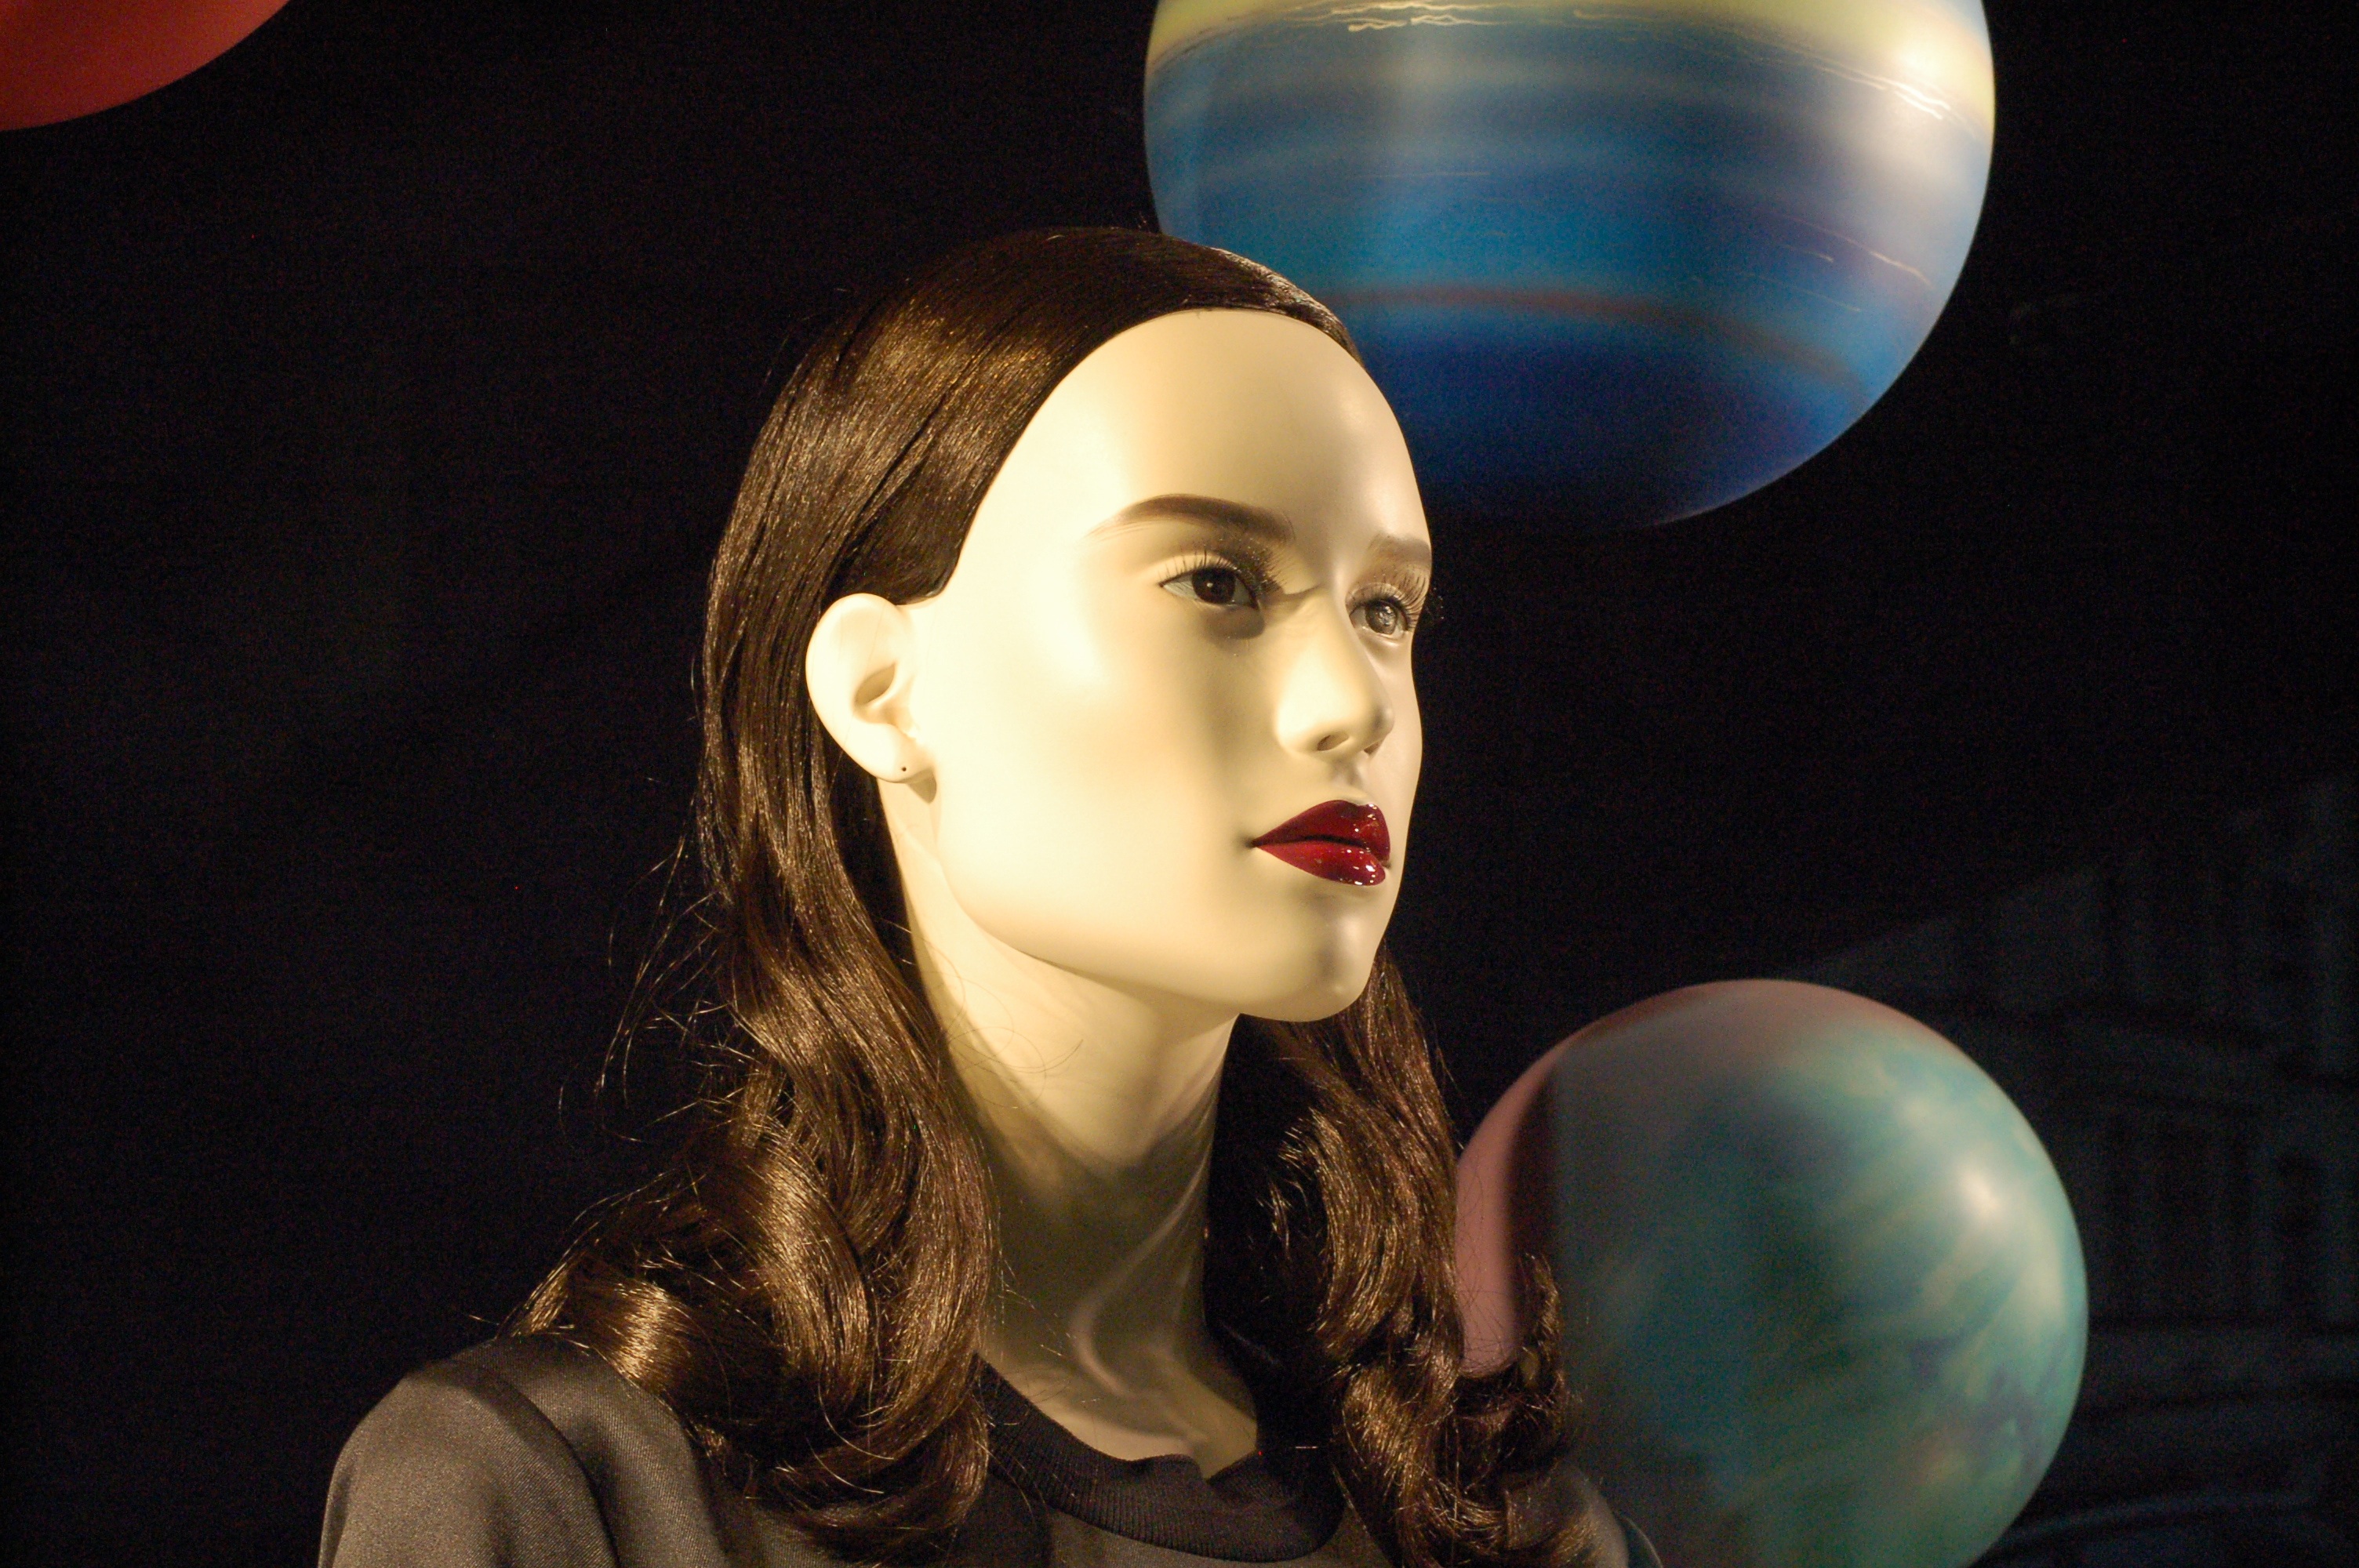
photography, portrait, model, color, darkness, fashion, head, singing, beauty, photo shoot